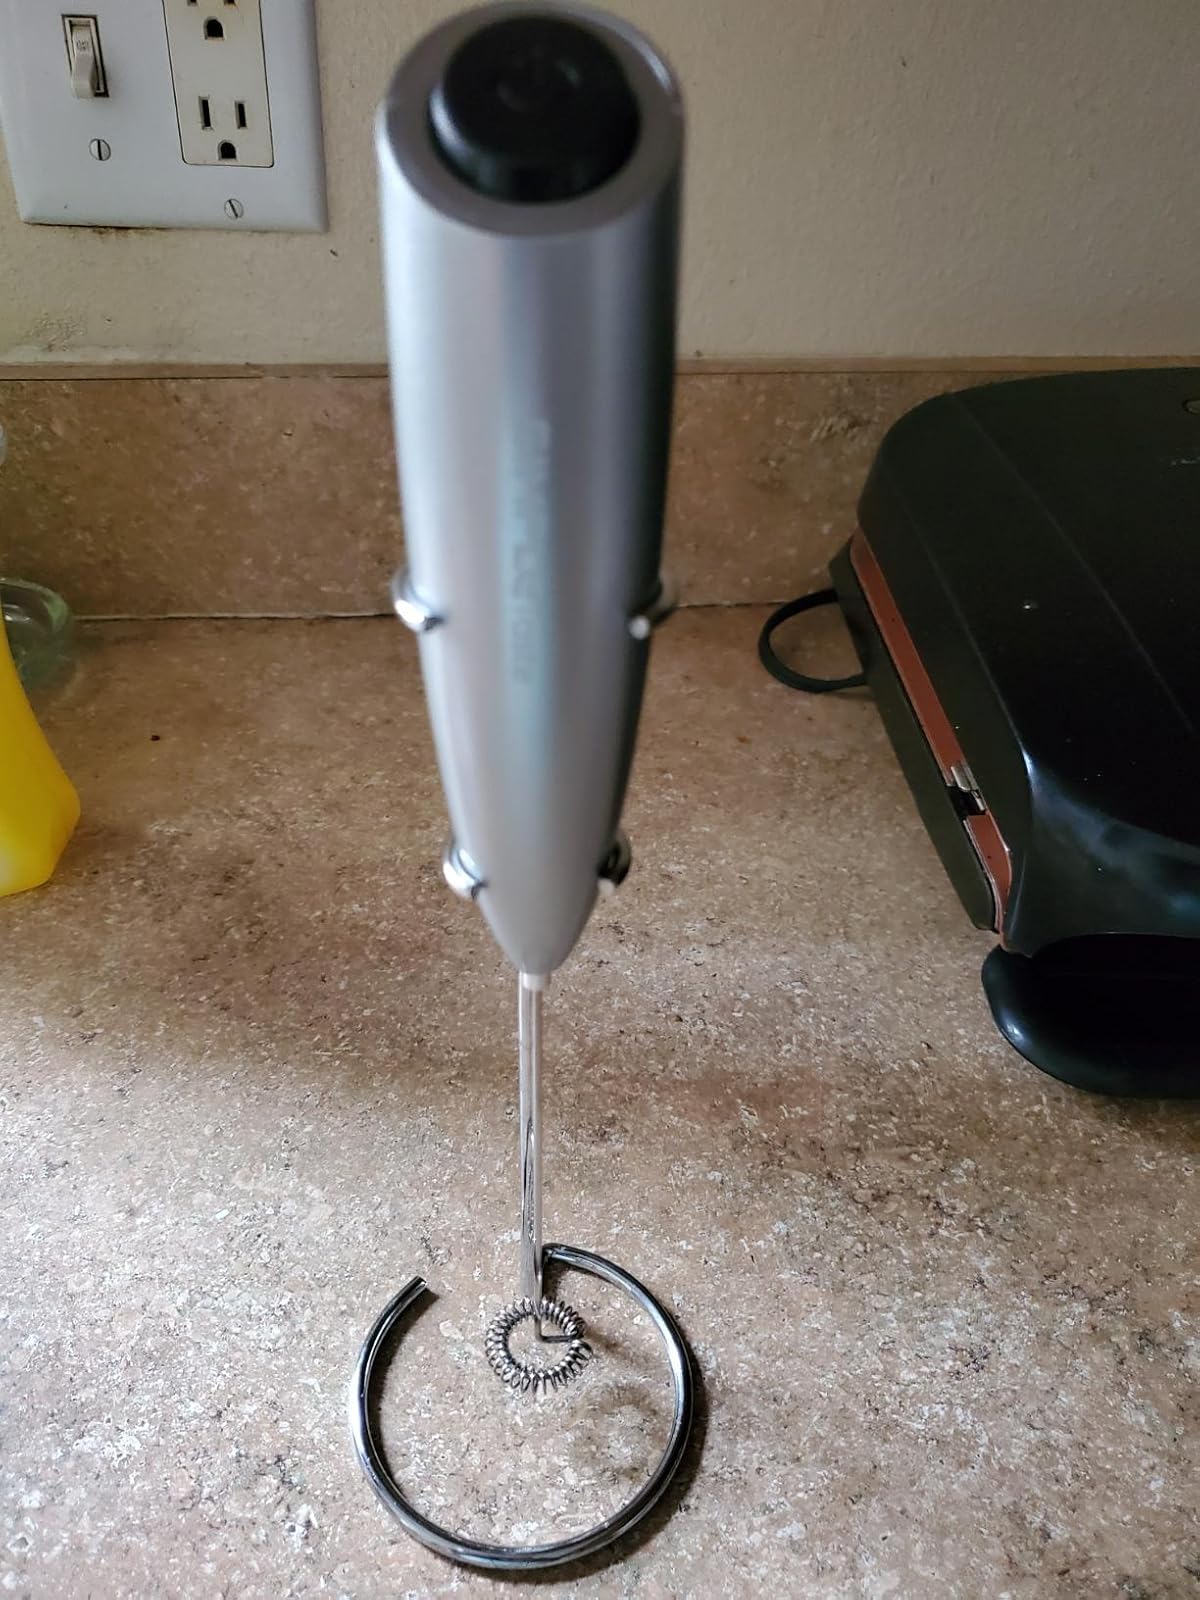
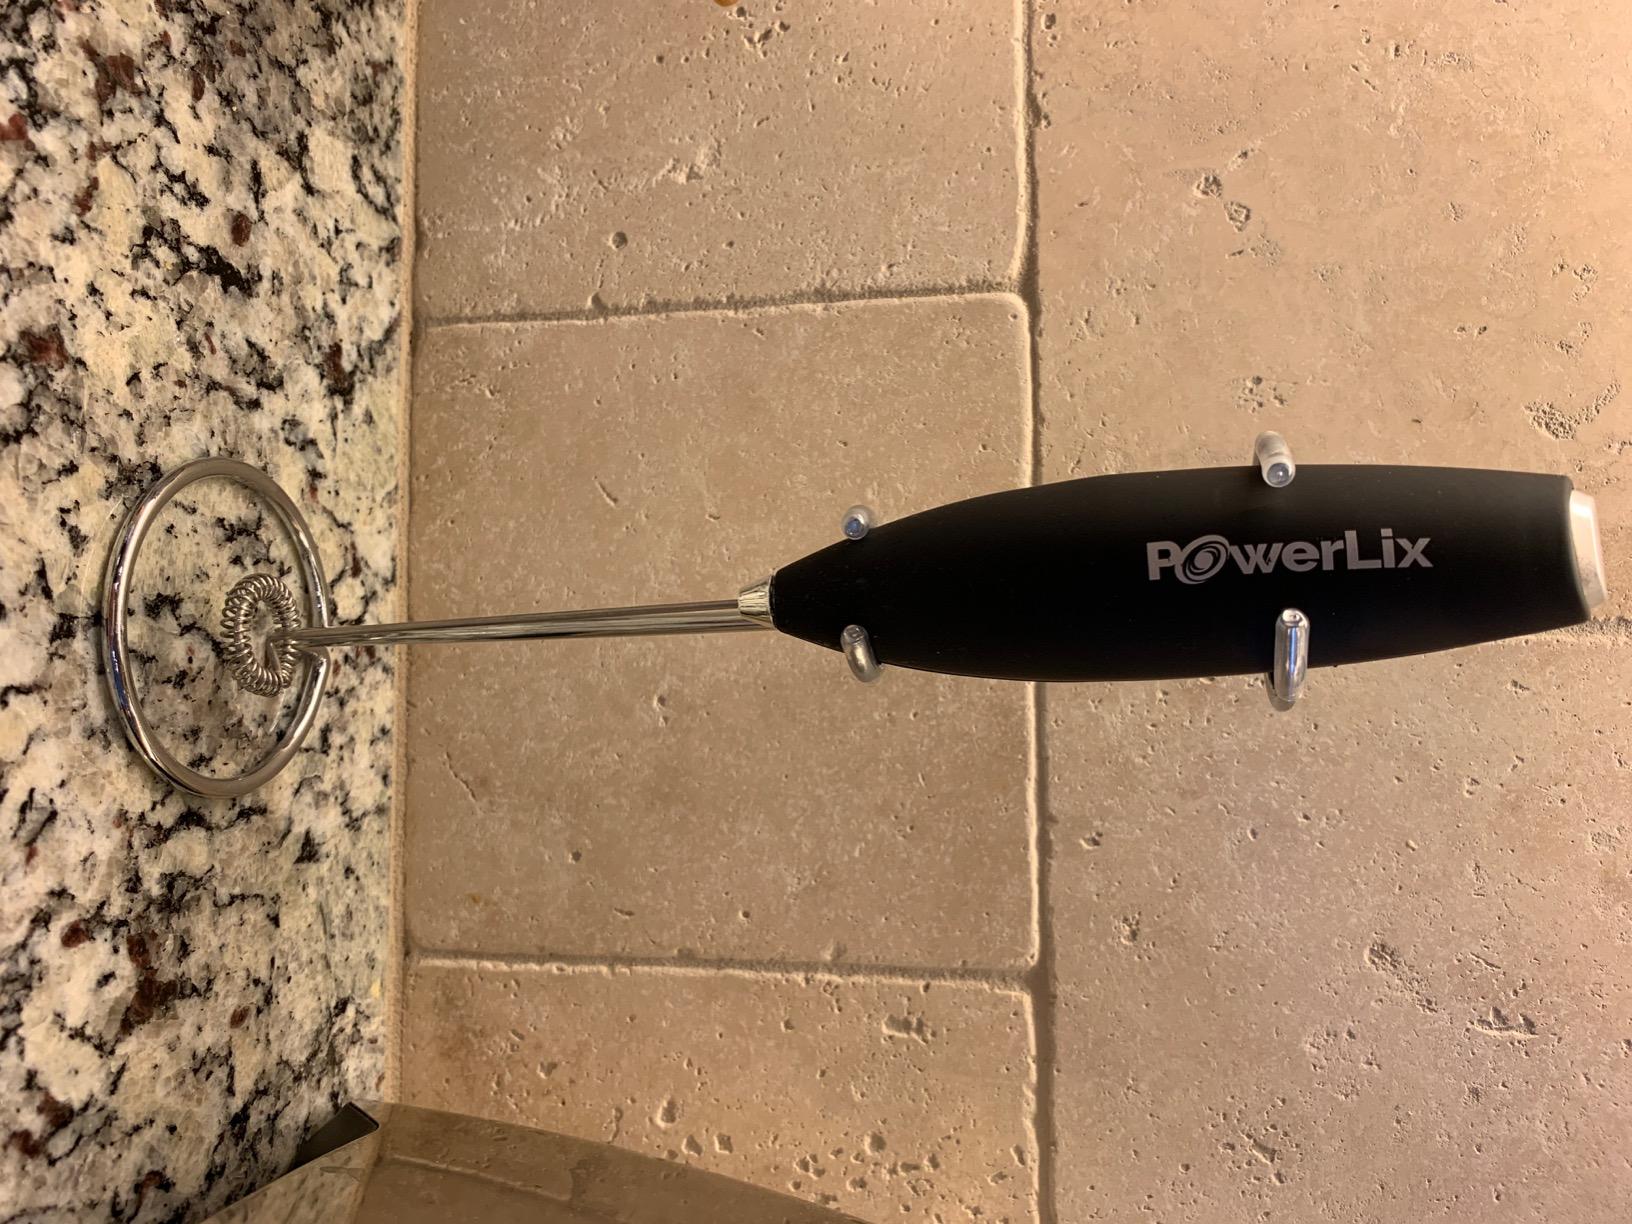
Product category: items_mixer
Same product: no